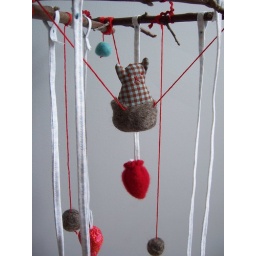
kitty in a wet felted basket